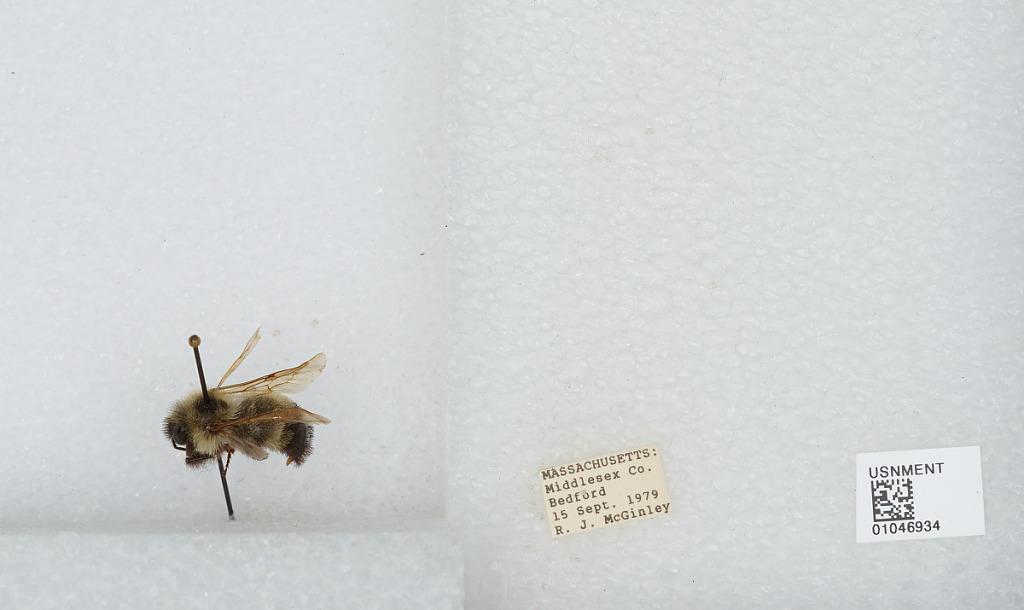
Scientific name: Bombus sp.
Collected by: R. McGinley
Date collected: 1979-9-15
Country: United States
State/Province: Massachusetts
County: Middlesex
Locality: Bedford
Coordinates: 42.4906, -71.2767